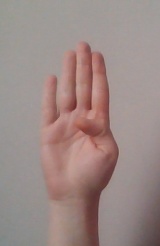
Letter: kaaf